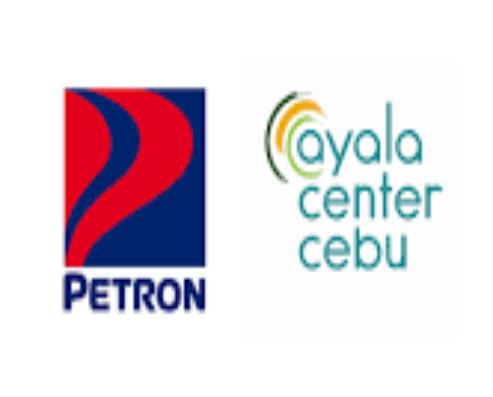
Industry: Transportation